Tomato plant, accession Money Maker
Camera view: vertical (180 deg); turntable rotation: 90 degrees
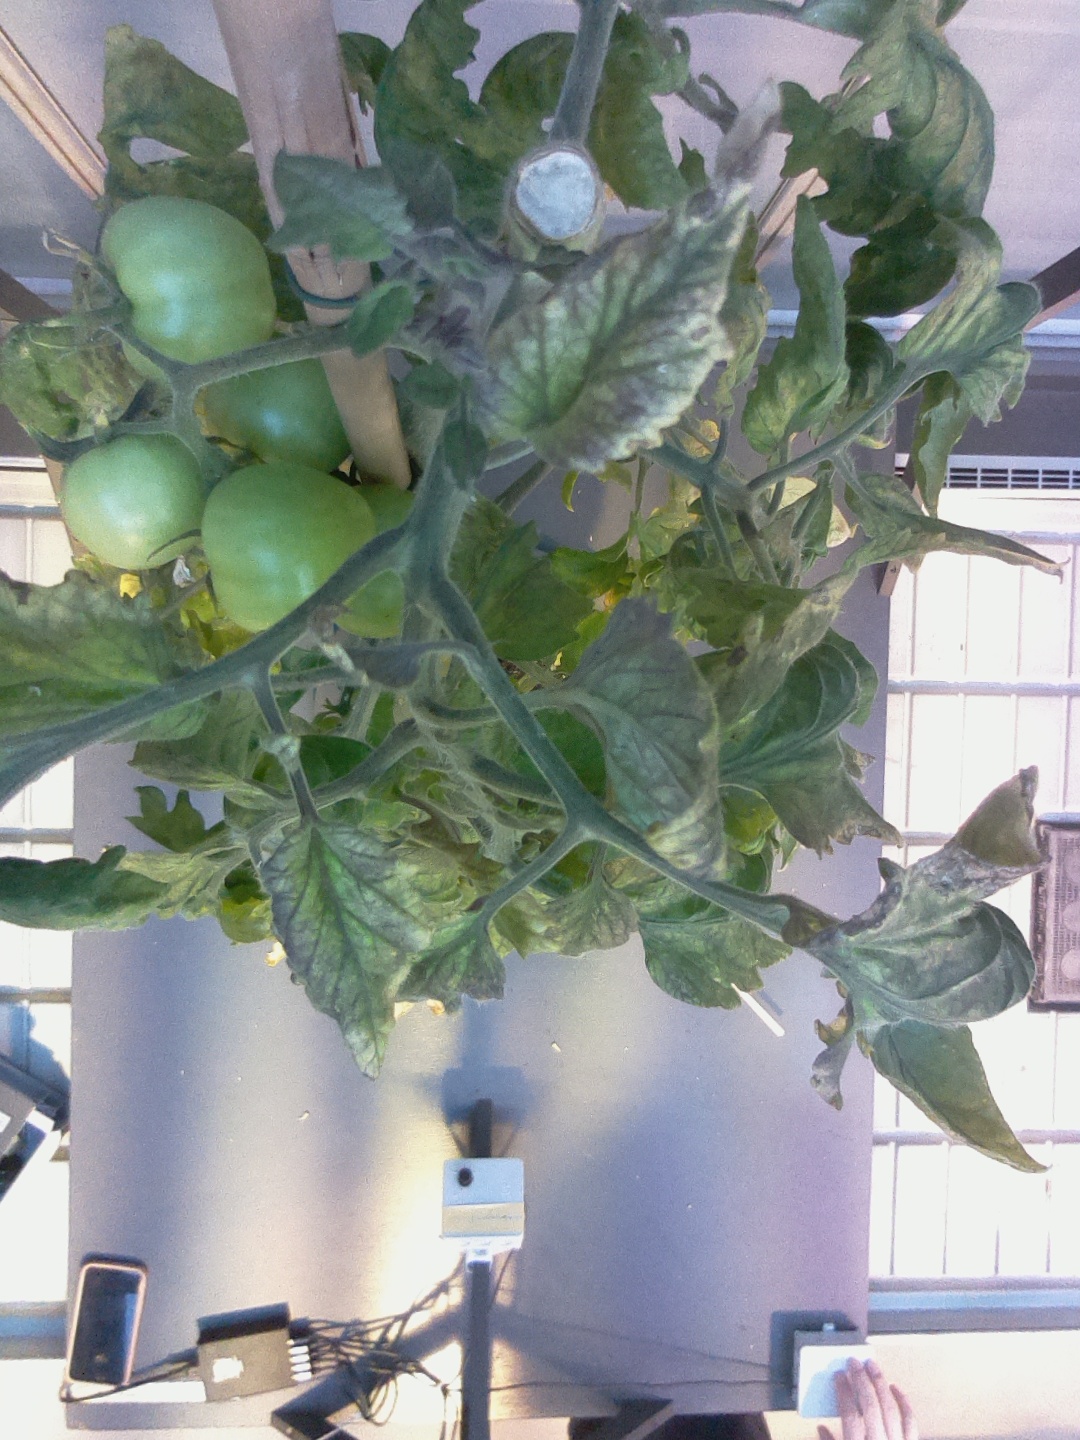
BBCH growth stage 79: 90% -100% of final fruit size